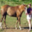
Label: horse